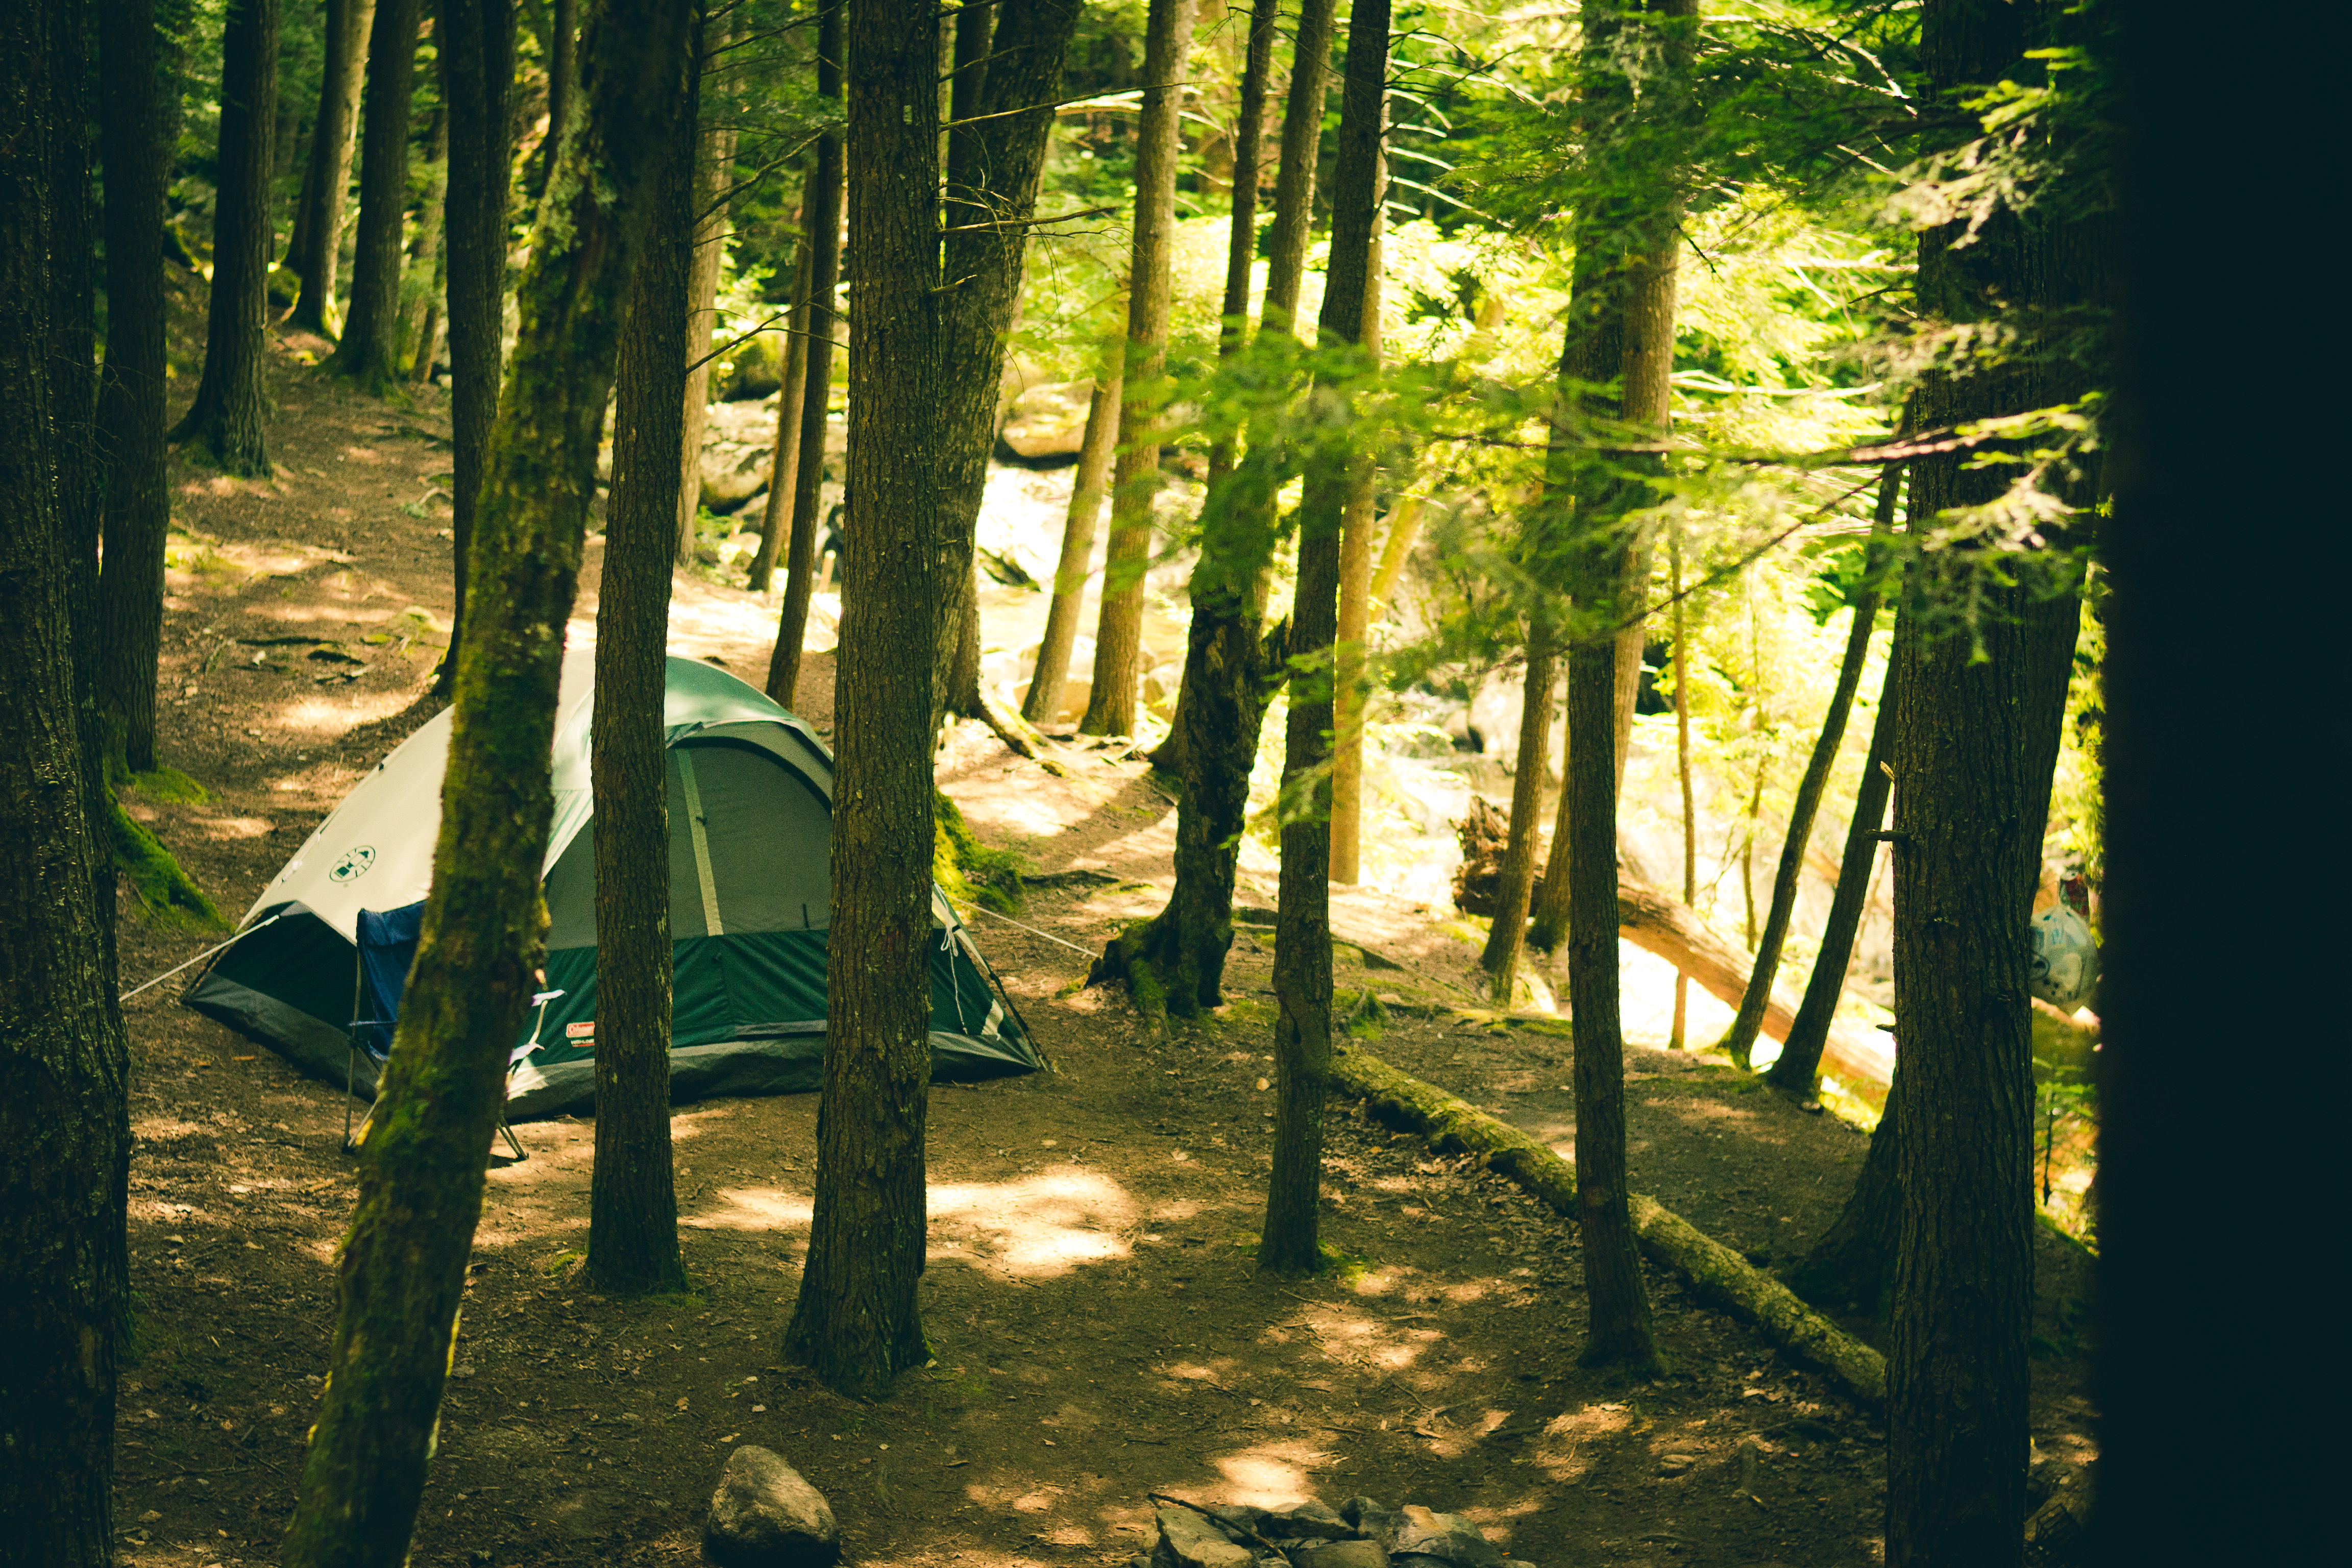
tree, nature, forest, grass, wilderness, branch, light, sunlight, morning, leaf, adventure, green, jungle, autumn, camping, season, tent, trees, woodland, habitat, ecosystem, natural environment, woody plant